Kosher foods

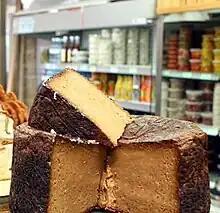
Jerusalem kugel made with egg noodle, caramelized sugar and black pepper

The eggs of kosher birds are kosher. Eggs are considered "pareve" despite being an animal product.